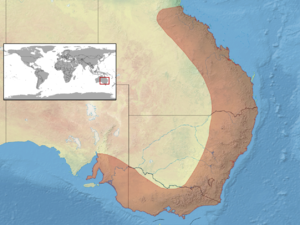
Pogona barbata, le Dragon barbu de l'Est, est une espèce de sauriens de la famille des Agamidae.